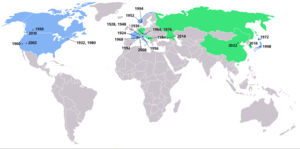
Les Jeux olympiques d'hiver sont un événement sportif international organisé tous les quatre ans. La première célébration des les jeux olympiques d’hiver a lieu dans la station française de Chamonix en 1924. Les premiers sports sont le ski de fond, le patinage artistique et de vitesse, le hockey sur glace, le combiné nordique, le saut à ski, le bobsleigh, le curling et la patrouille militaire. Les Jeux olympiques d'hiver ont lieu tous les quatre ans de 1924 à 1936. Ils sont ensuite interrompus par la Seconde Guerre mondiale et ont à nouveau lieu tous les quatre ans dès 1948. Les Jeux d'hiver sont organisés la même année que les Jeux d'été jusqu'en 1992. L'organe de direction des Jeux olympiques, le Comité international olympique, décide à cette date de placer les Jeux olympiques d'hiver et d'été en alternance sur les années paires d'un cycle de quatre ans.